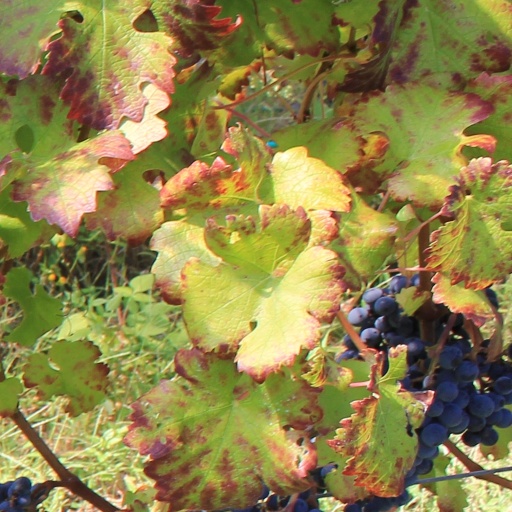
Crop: grape